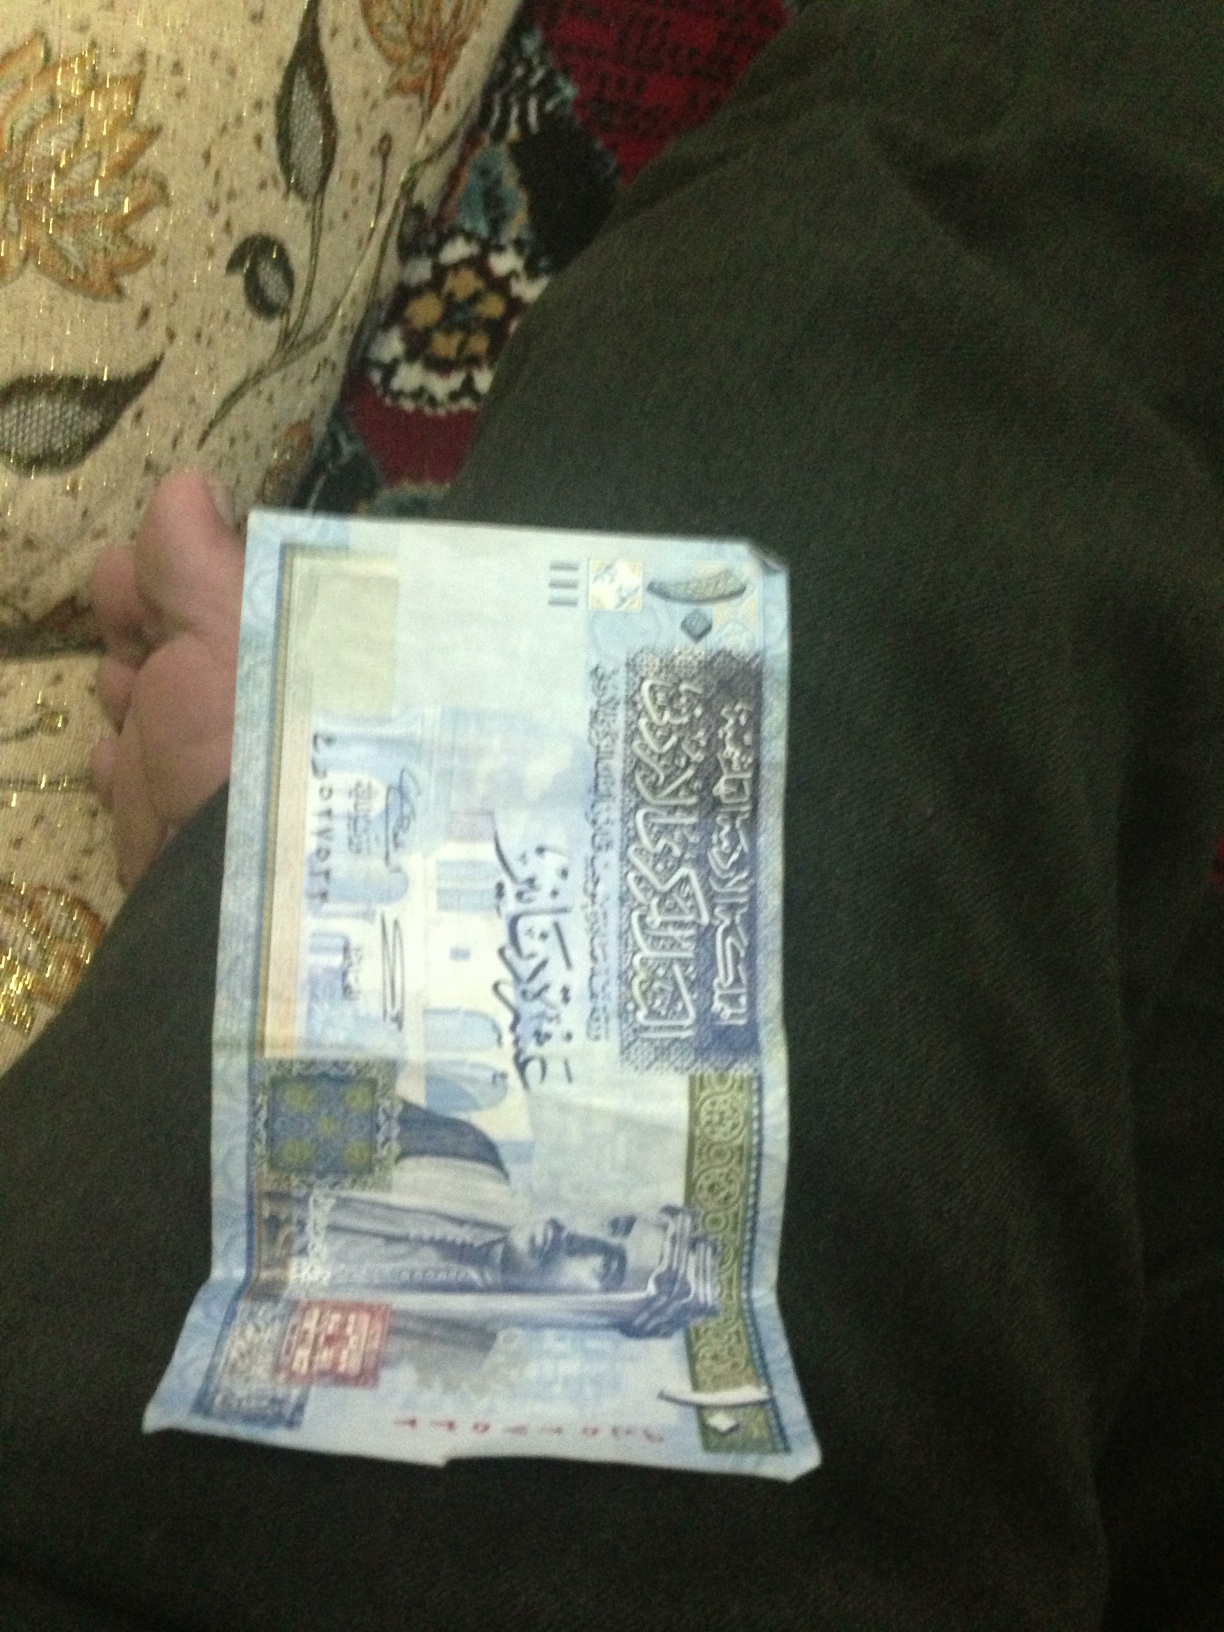Question: What is this?
Answer: money